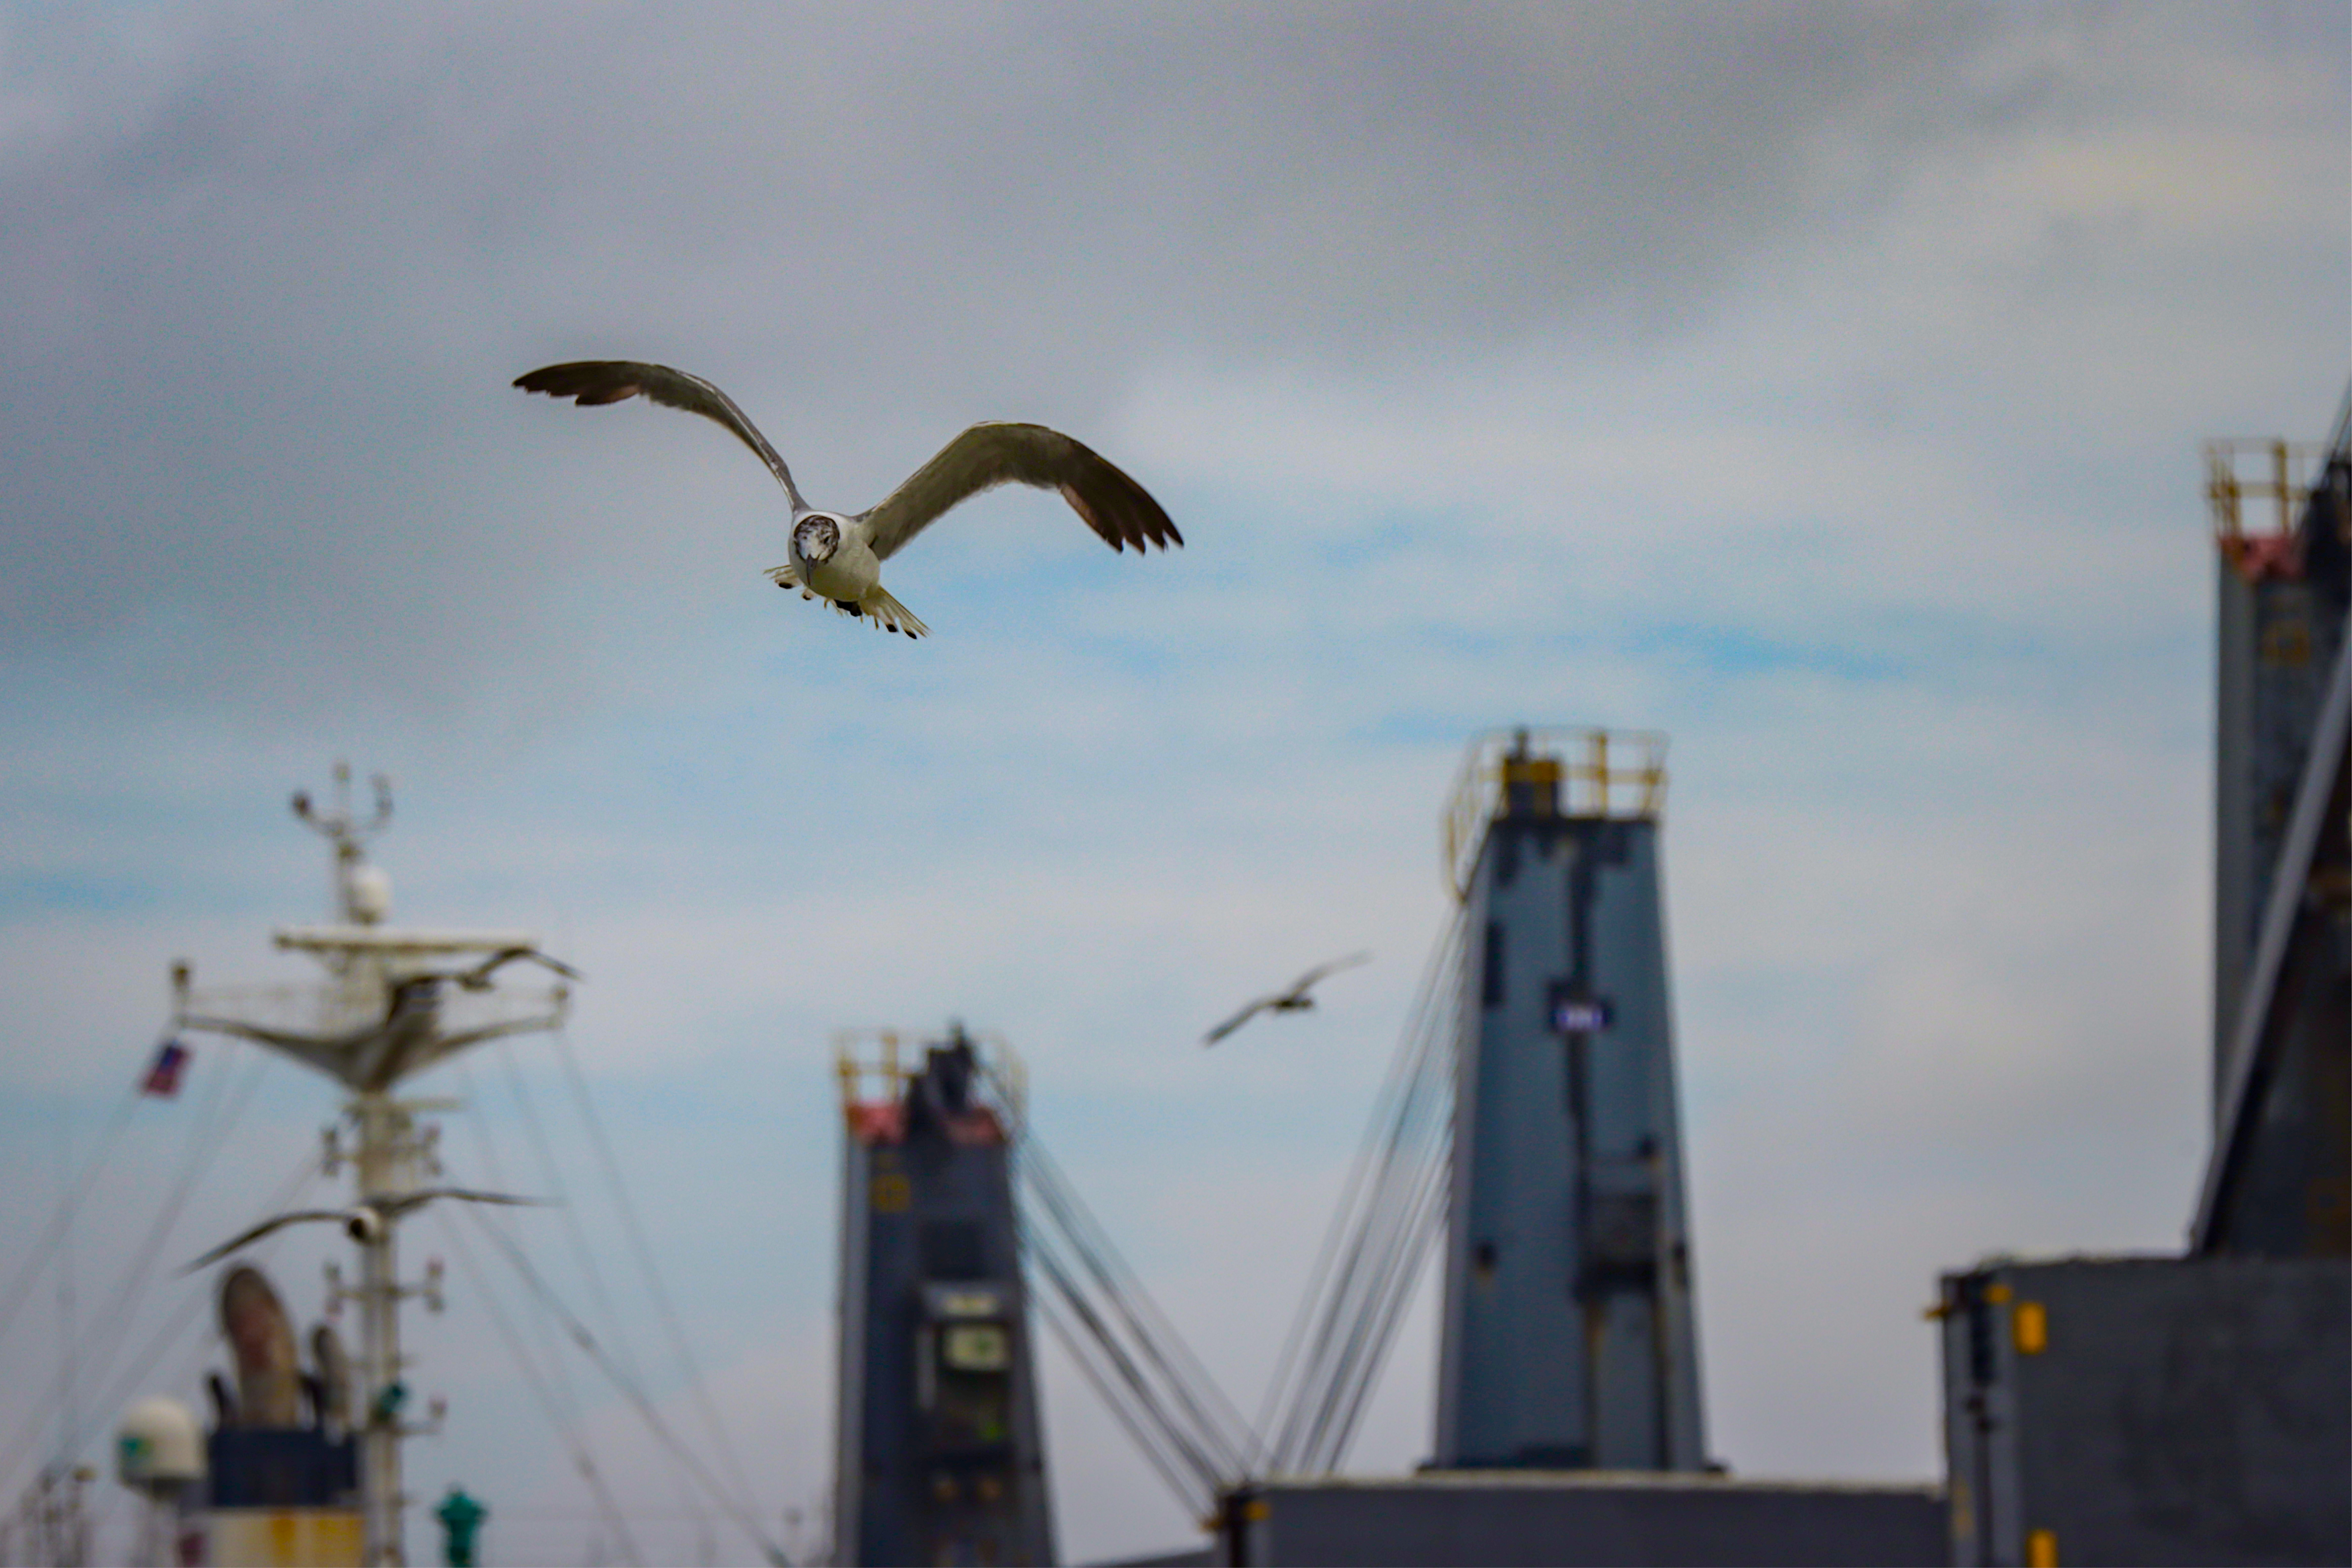
water, sky, clouds, outdoors, boat, industry, tugboat, cloud, bird, skyscraper, building, tower block, crane, seabird, beak, wing, city, tower, wind, gull, extreme sport, flight, charadriiformes, flock, recreation, bridge, air sports, road, stunt, skyline, wildlife